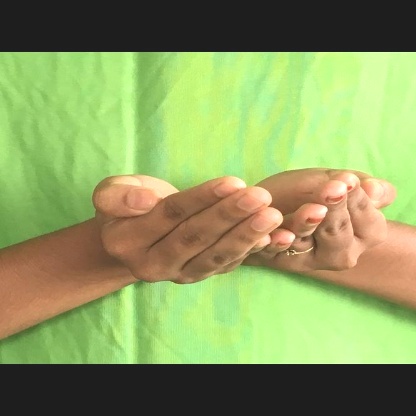
Mudra: Pushpaputa